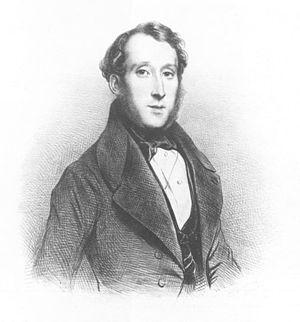
George Alexander Osborne est un compositeur et pianiste irlandais.